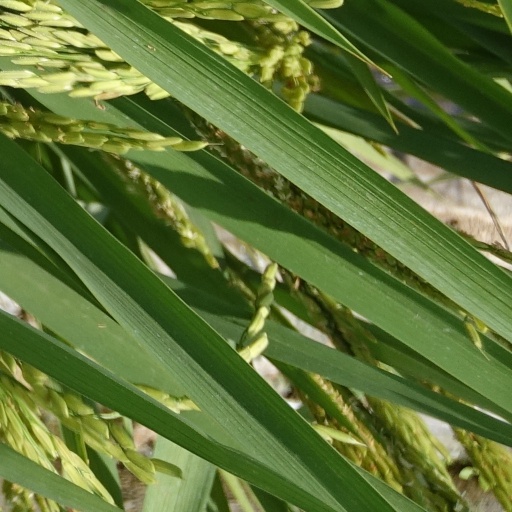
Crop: rice